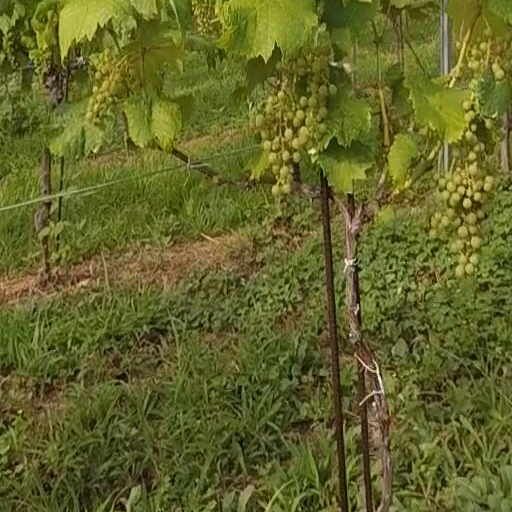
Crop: grape